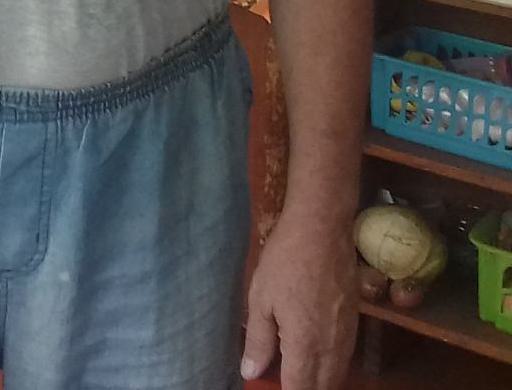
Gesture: no_gesture